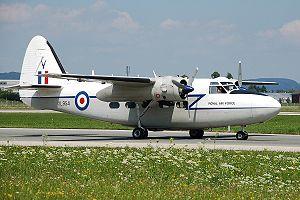
Hunting Aircraft était un constructeur aéronautique britannique produisant des avions d'entraînement légers. L'entreprise ébaucha également les plans de ce qui deviendra le BAC 1-11, avion de ligne biréacteur britannique qui connut le succès à partir du milieu des années 1960. Fondée en 1933 sous le nom de Percival Aircraft Co., l'entreprise se déplaça ensuite à Luton, Bedfordshire. En 1960, elle fusionna avec d'autres entreprises aéronautiques britanniques pour constituer la British Aircraft Corporation.